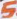
Number: 5